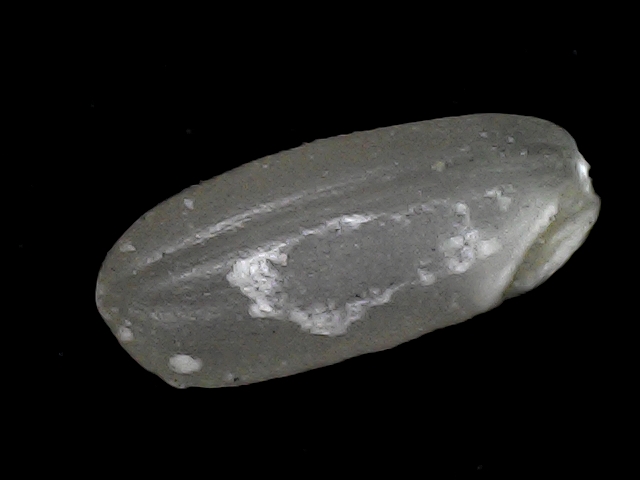
Rice variety: BD52